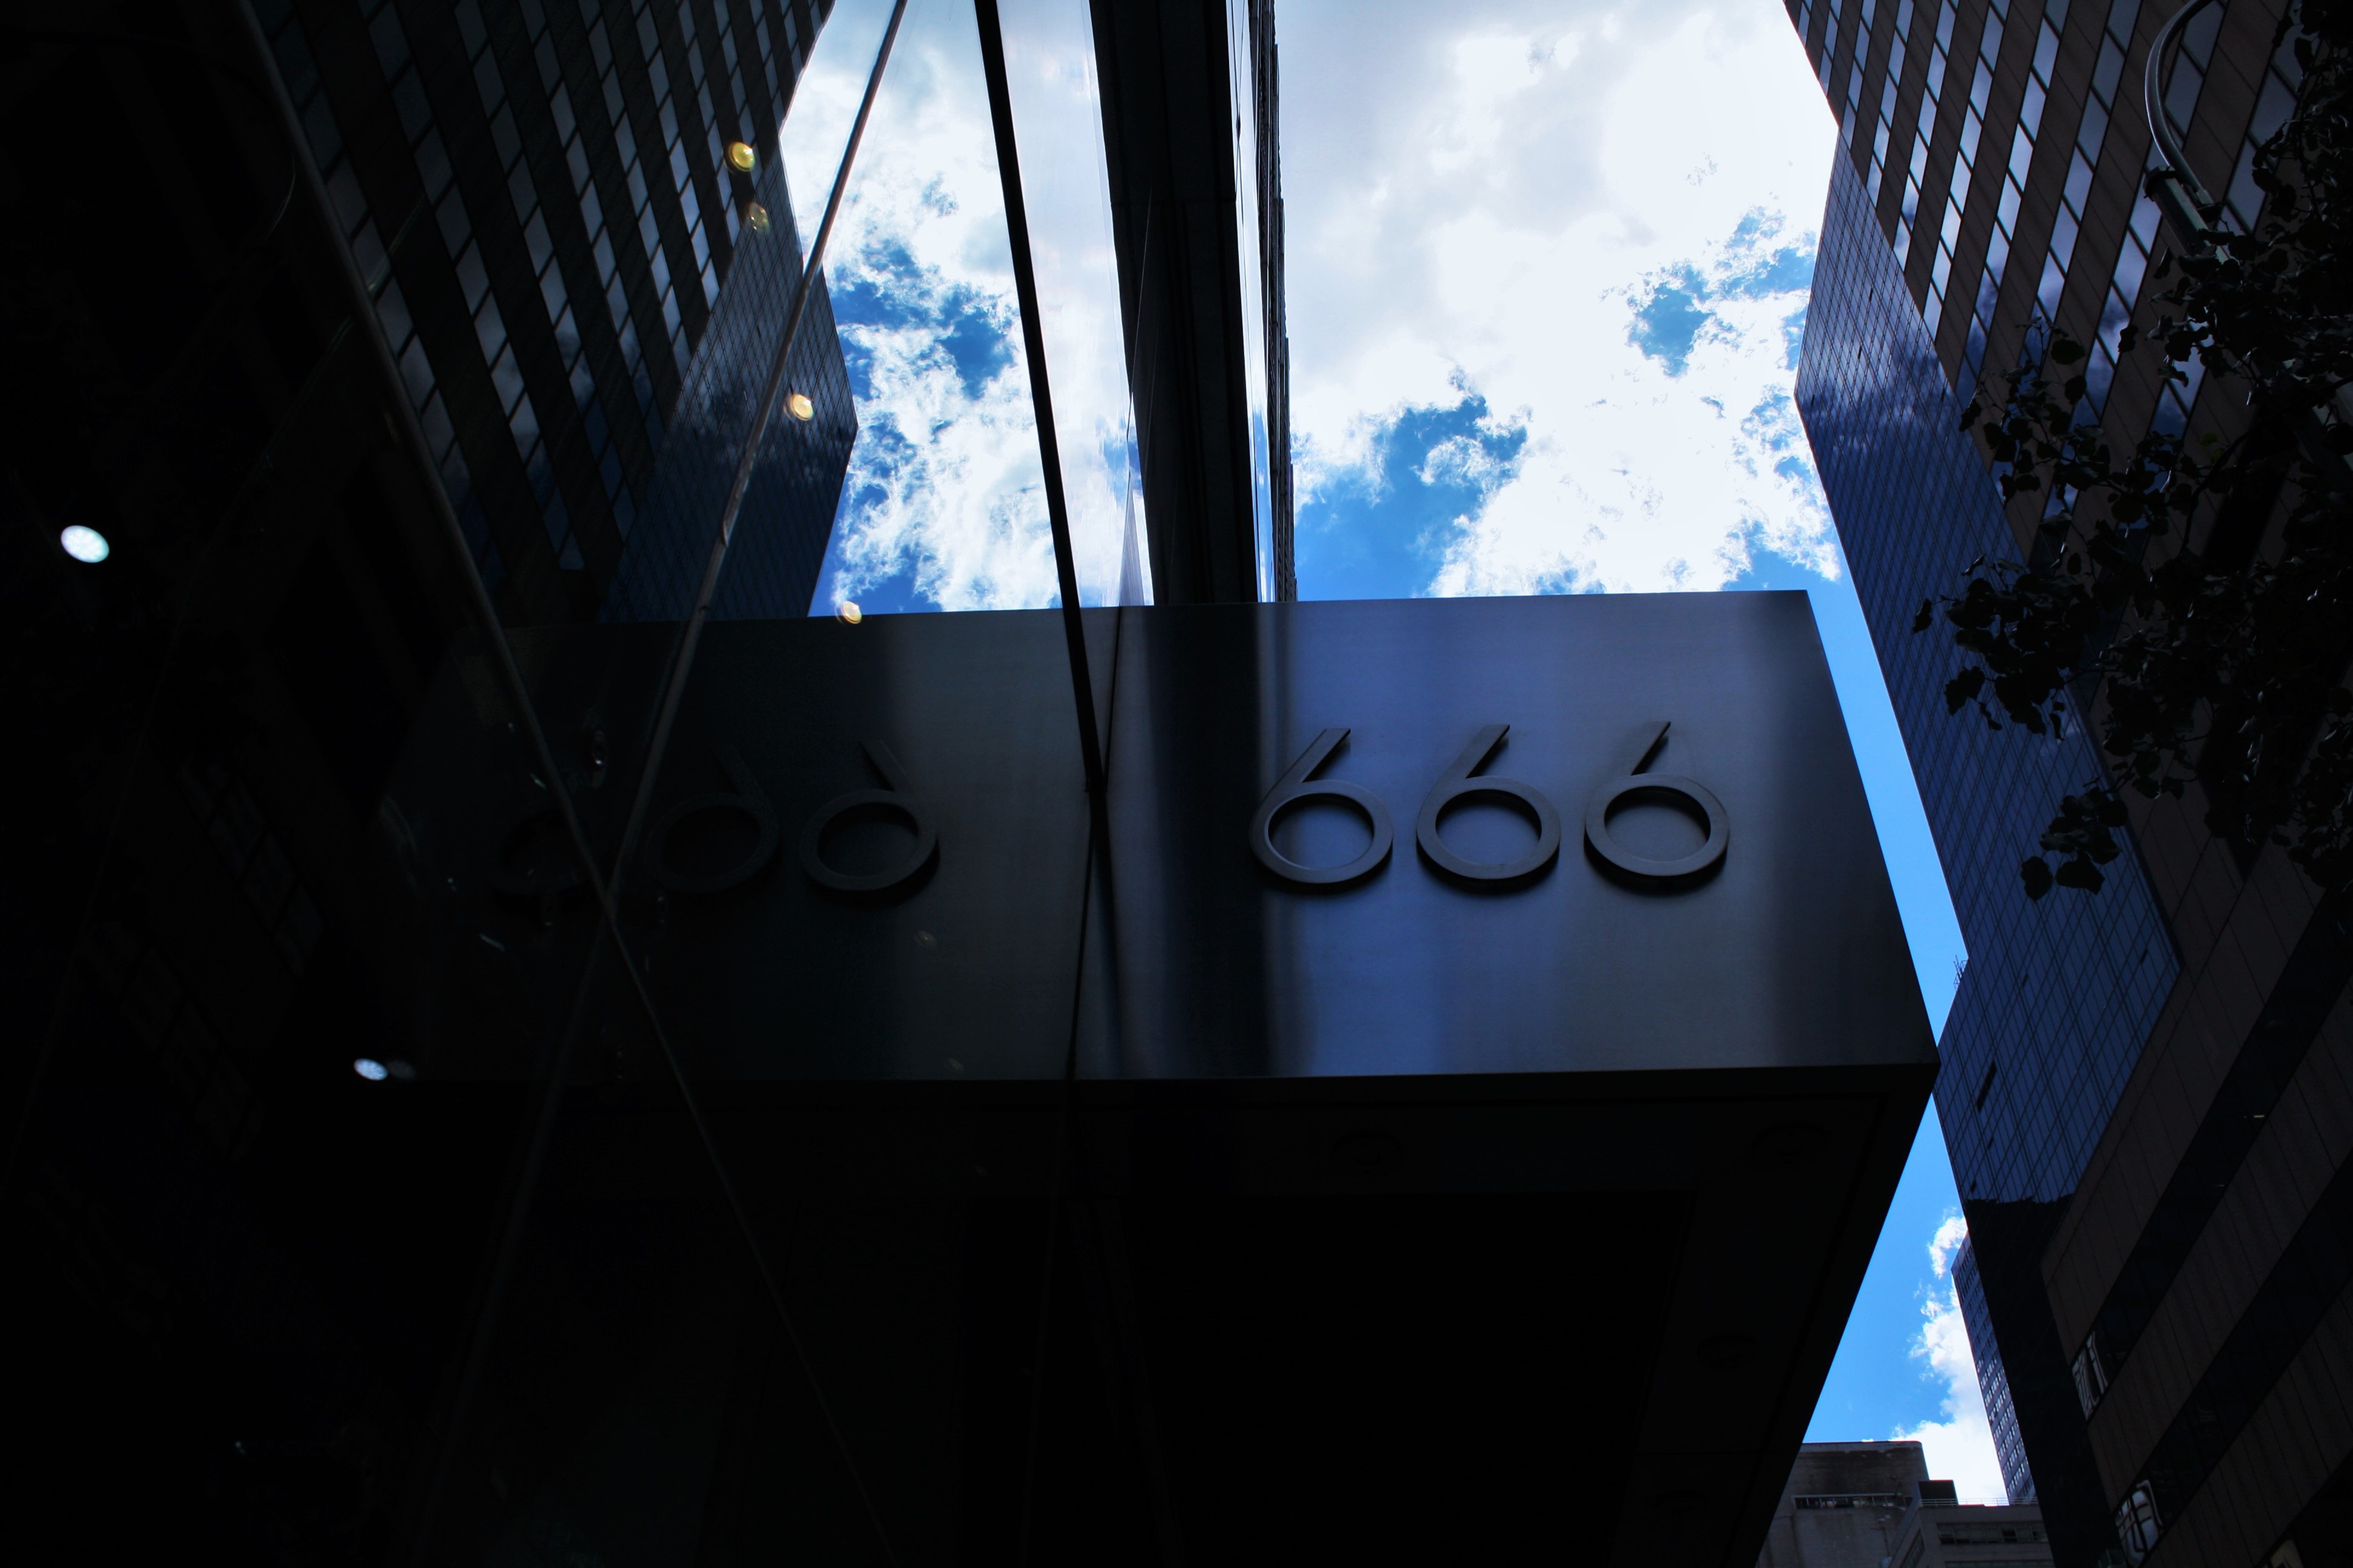
light, night, reflection, color, darkness, blue, black, screenshot